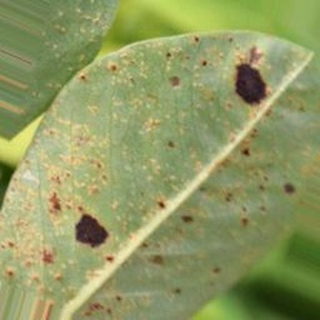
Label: groundnut_rust